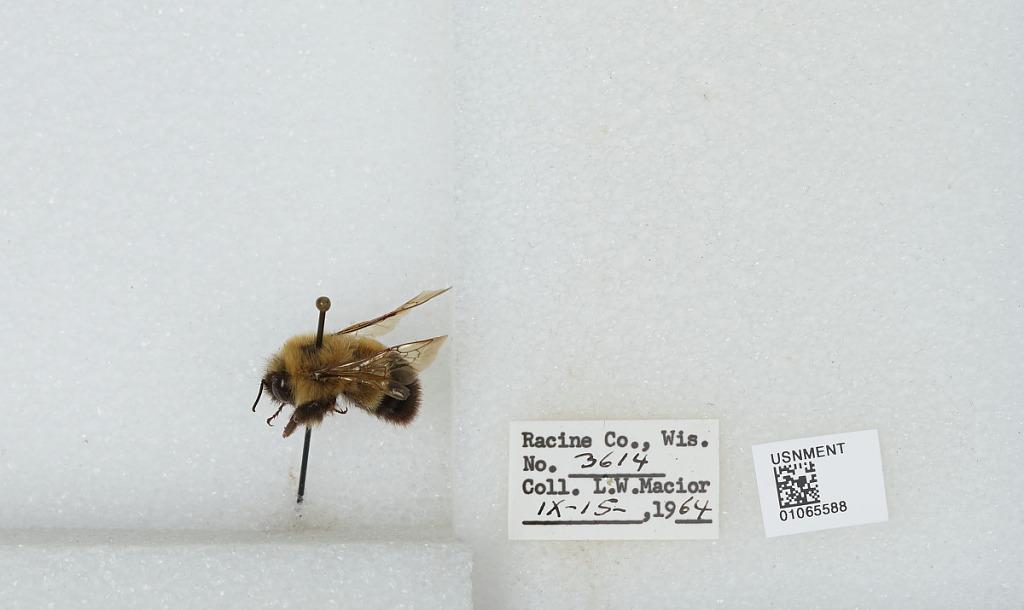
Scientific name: Bombus (Bombus) affinis Cresson
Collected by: L. Macior
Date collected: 1964-9-15
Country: United States
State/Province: Wisconsin
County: Racine
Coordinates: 42.78, -87.76